İzmir

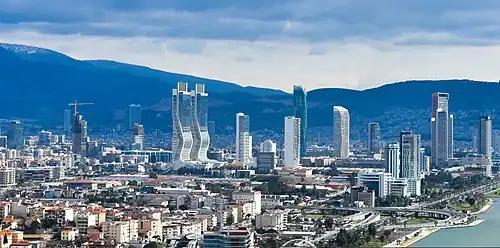
Skyscrapers in the Bayraklı district of İzmir

The Kemeraltı bazaar zone set up by the Ottomans, combined with the Agora, rests near the slopes of Kadifekale. İzmir has had three castles historically – Kadifekale ("Pagos"), the portuary Ok Kalesi ("Neon Kastron, St. Peter"), and Sancakkale, which remained vital to İzmir's security for centuries. Sancakkale is situated in the present-day İnciraltı quarter between the Balçova and Narlıdere districts, on the southern shore of the Gulf of İzmir. It is at a key point where the strait allows entry into the innermost tip of the Gulf at its narrowest, and due to shallow waters through a large part of this strait, ships have sailed close to the castle.